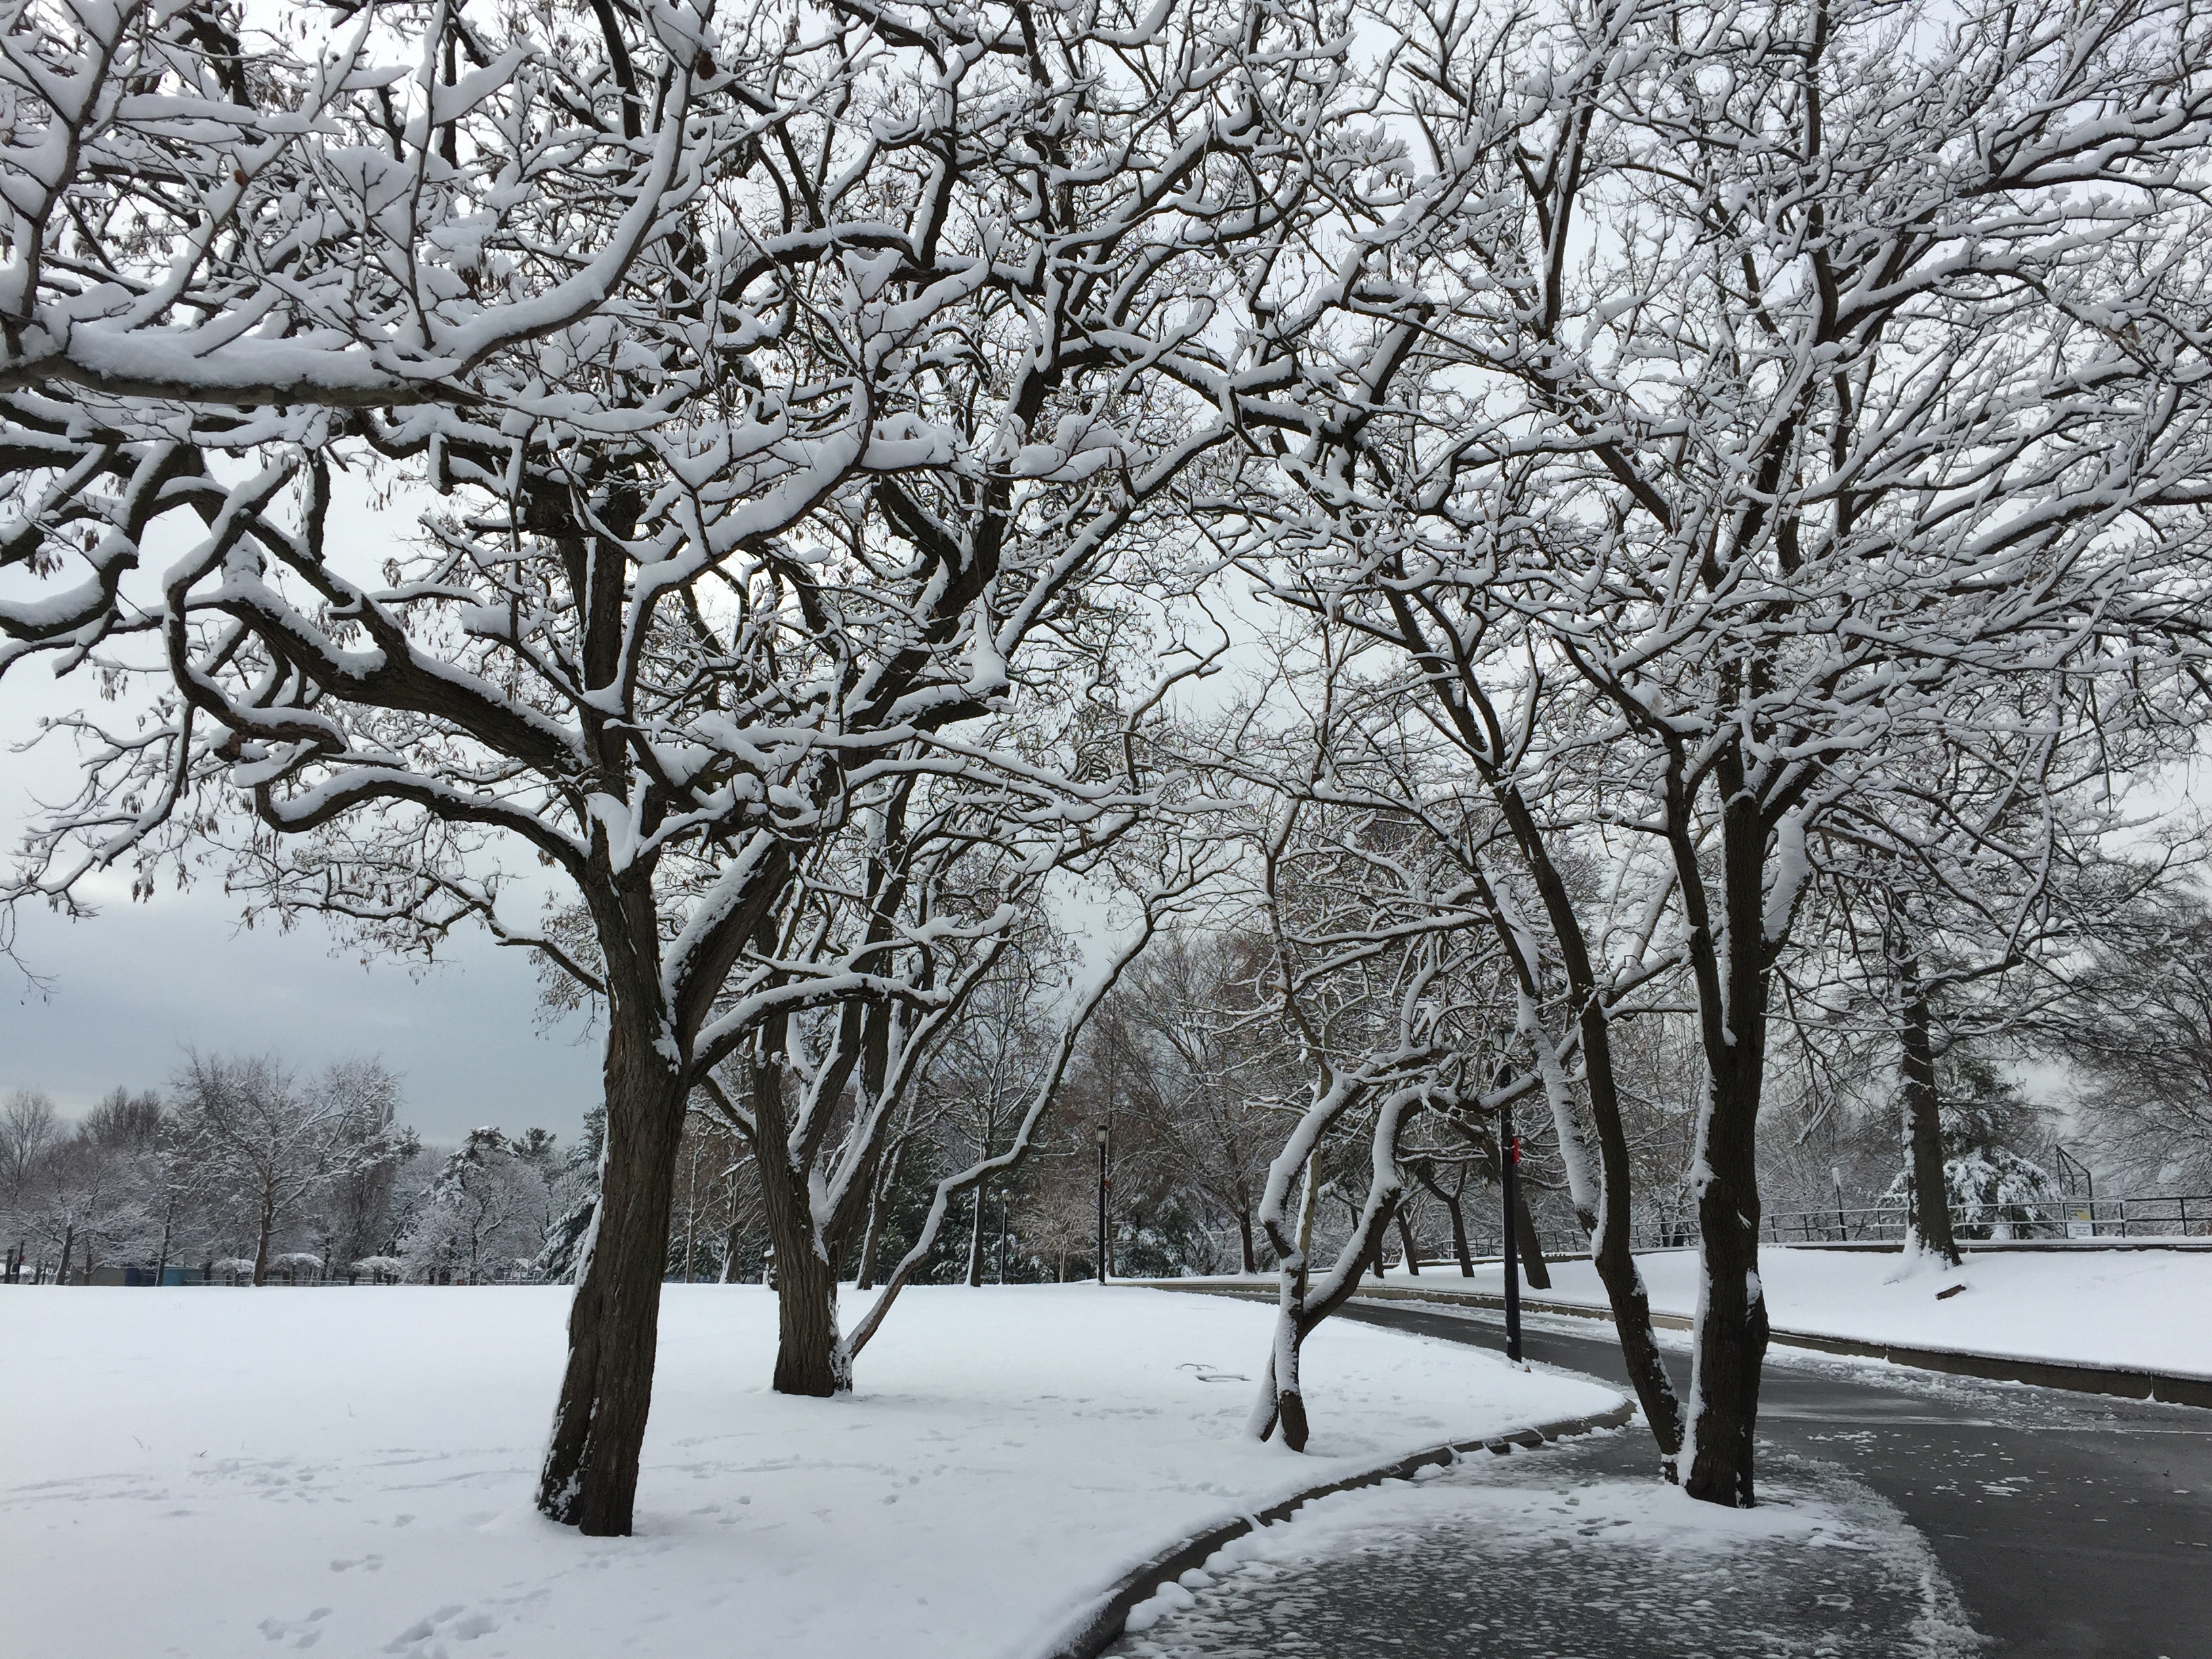
tree, branch, snow, winter, black and white, frost, weather, monochrome, season, blizzard, freezing, monochrome photography, woody plant, winter storm, rain and snow mixed